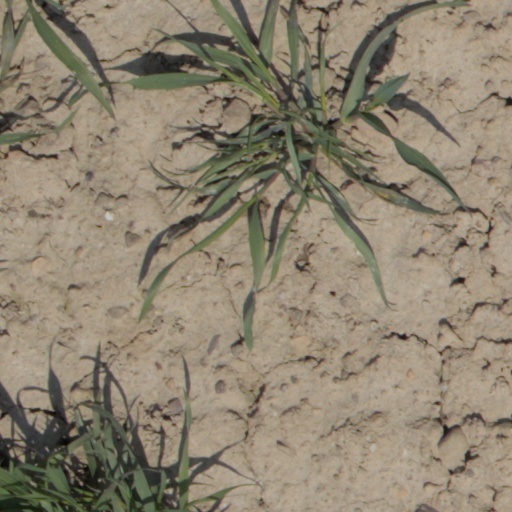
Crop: wheat